Caledonia, Nova Scotia

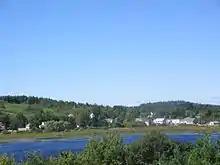
View of Caledonia

Caledonia is a community located in northern Region of Queens Municipality, Nova Scotia, Canada, along Trunk 8 (Kejimkujik Scenic Drive). Caledonia is the major community in the area known as North Queens, which has a radius of approximately 30 kilometers (20 miles) and a population of approximately 1500.